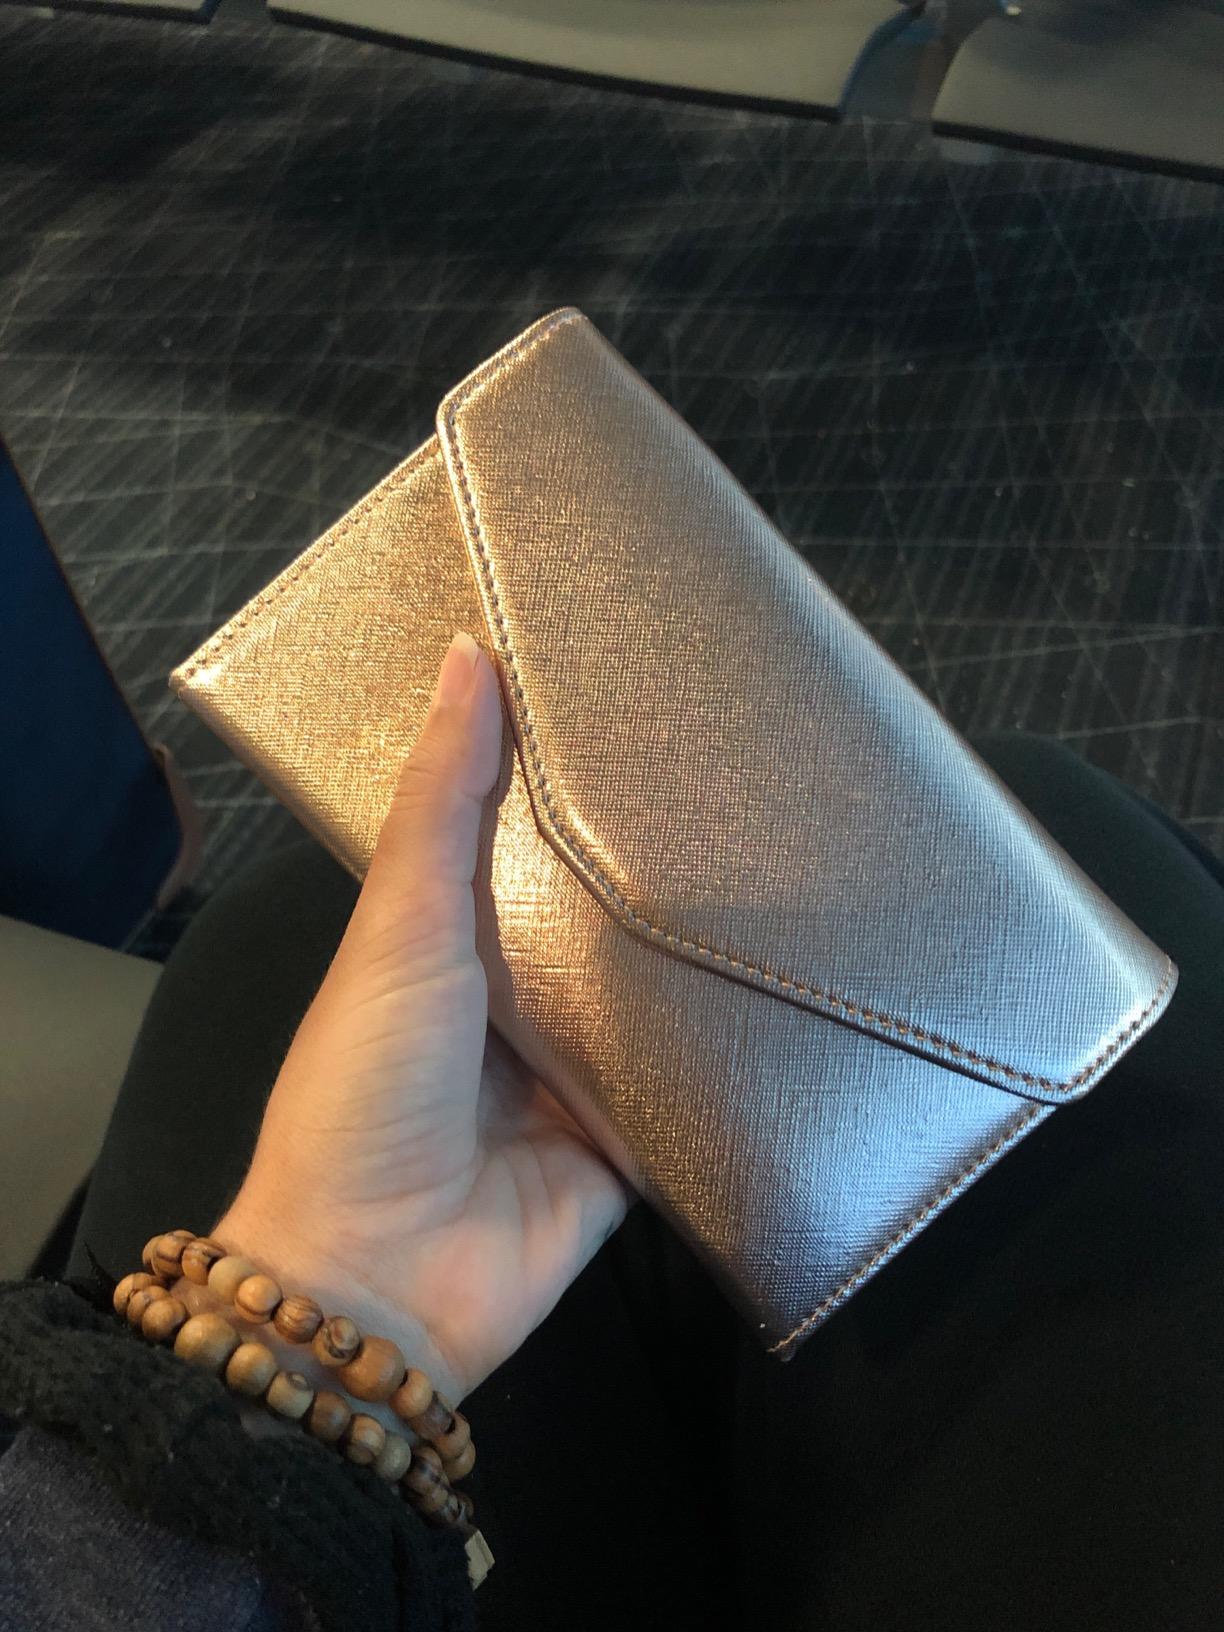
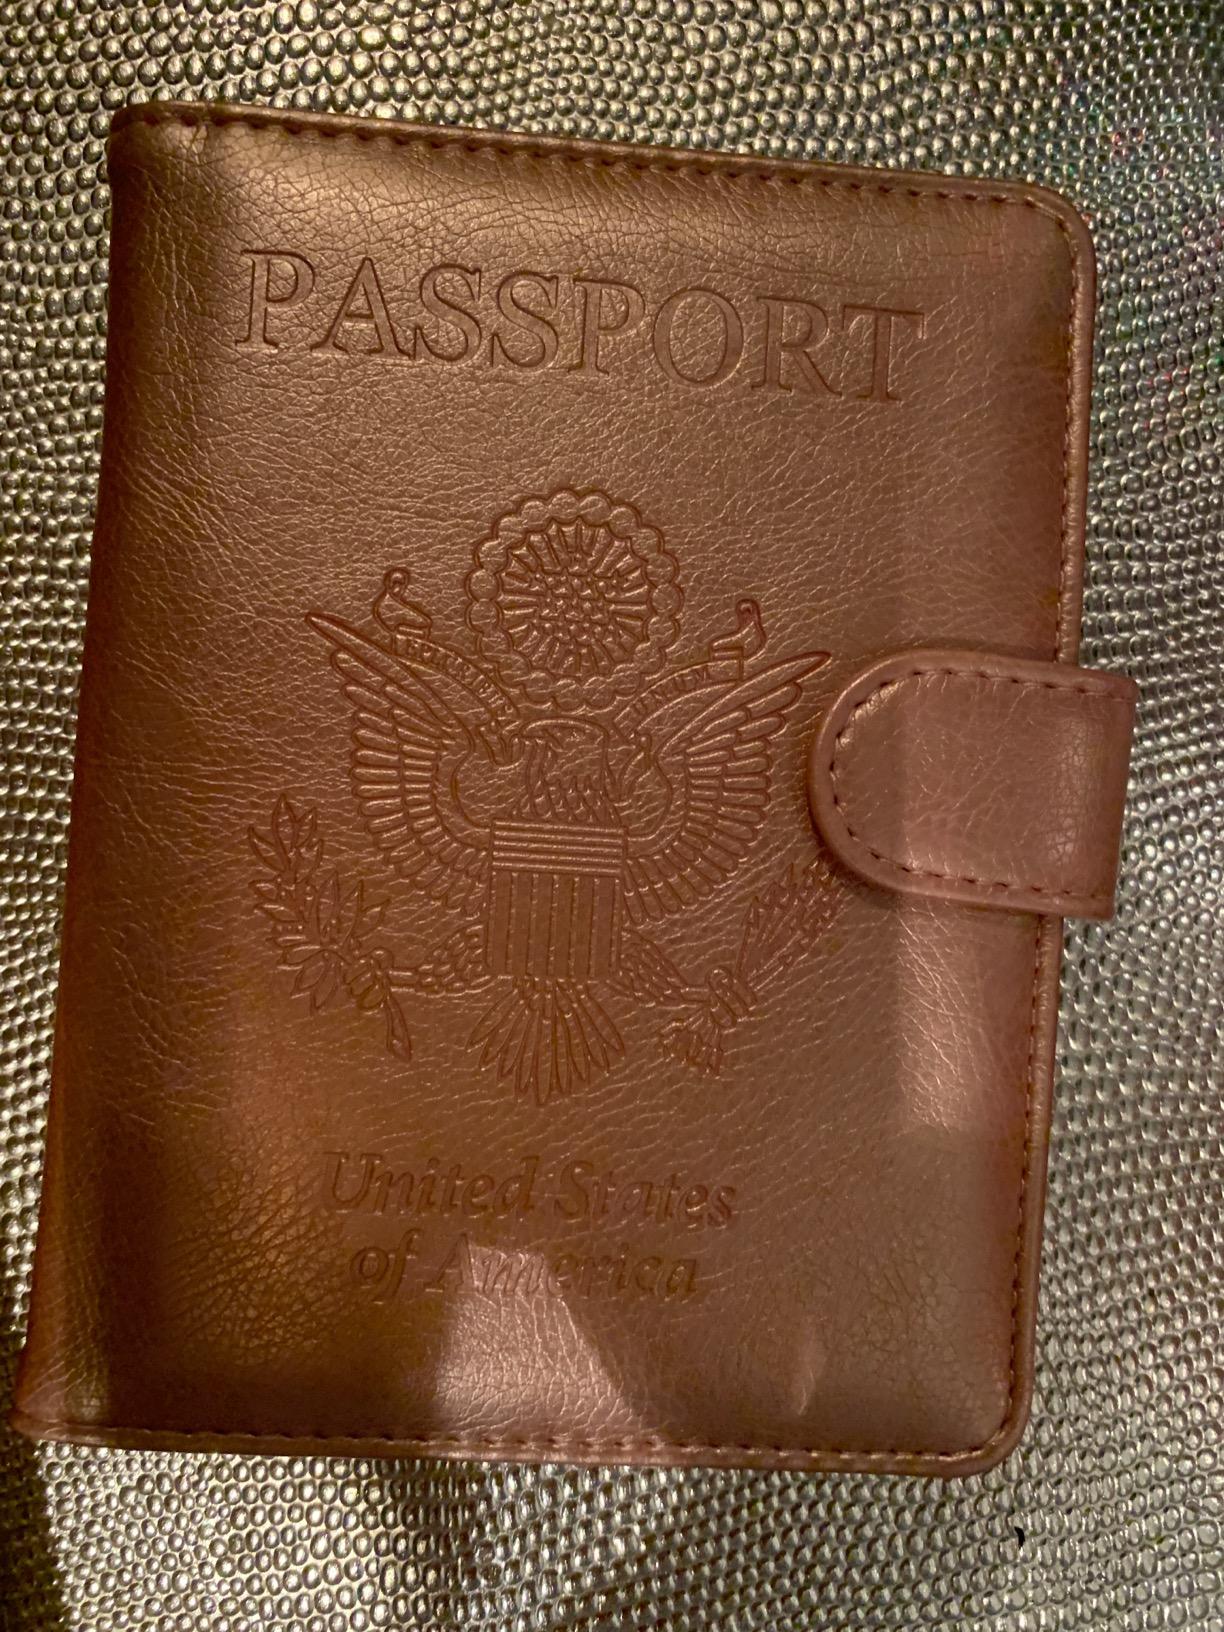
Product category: accessories_wallet
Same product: no